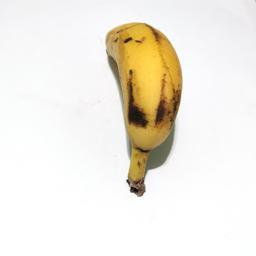
Ripeness: Ripe